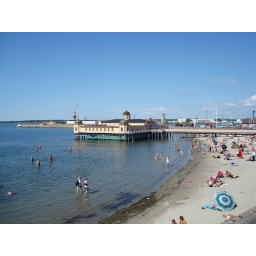
Kallbadhuset (The cold bath house) and children's beach in Varberg.